Severan dynasty

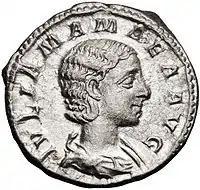
Alexander Severus's mother, Julia Avita Mamaea, advised her son during his minority.

Born Gessius Bassianus Alexianus in ca. 209, in 221 Alexander was adopted at by Elagabalus from whence he was called Marcus Aurelius Alexander Caesar. The adoption happened at the urging of Julia Maesa, who was the grandmother of both cousins.